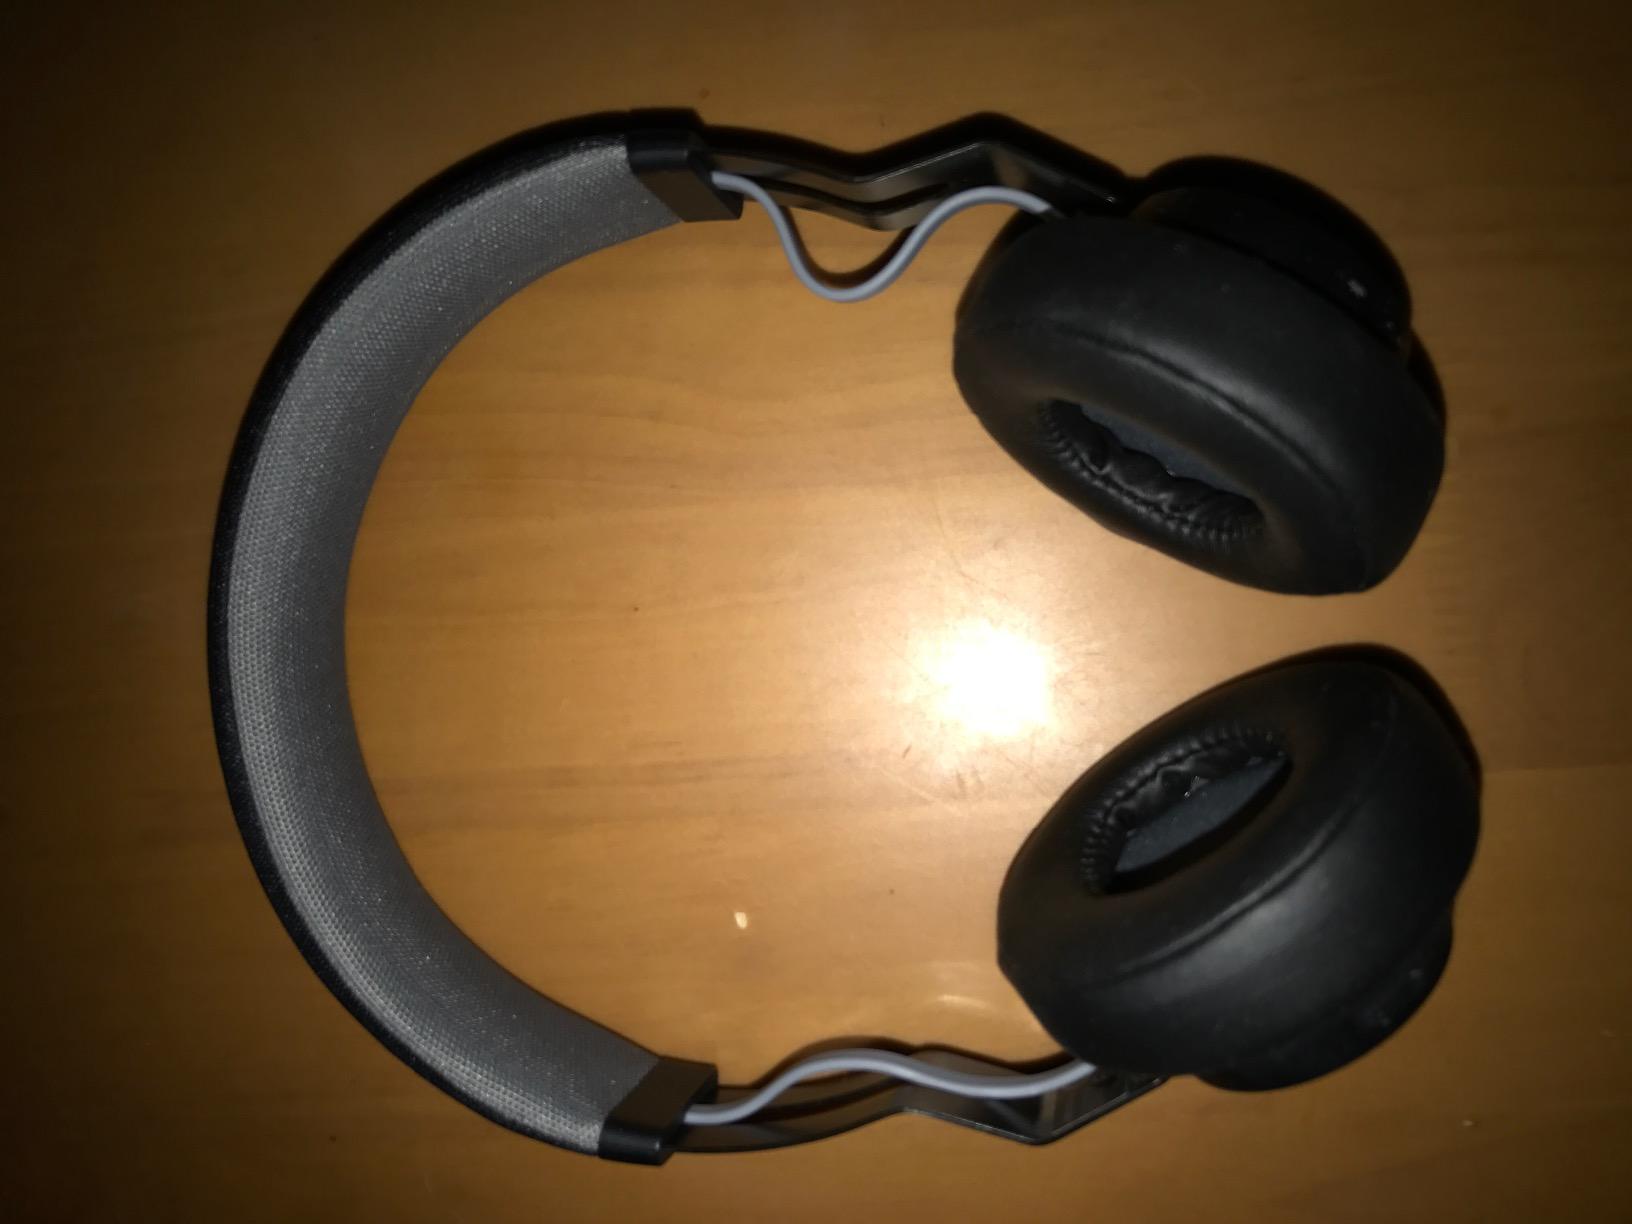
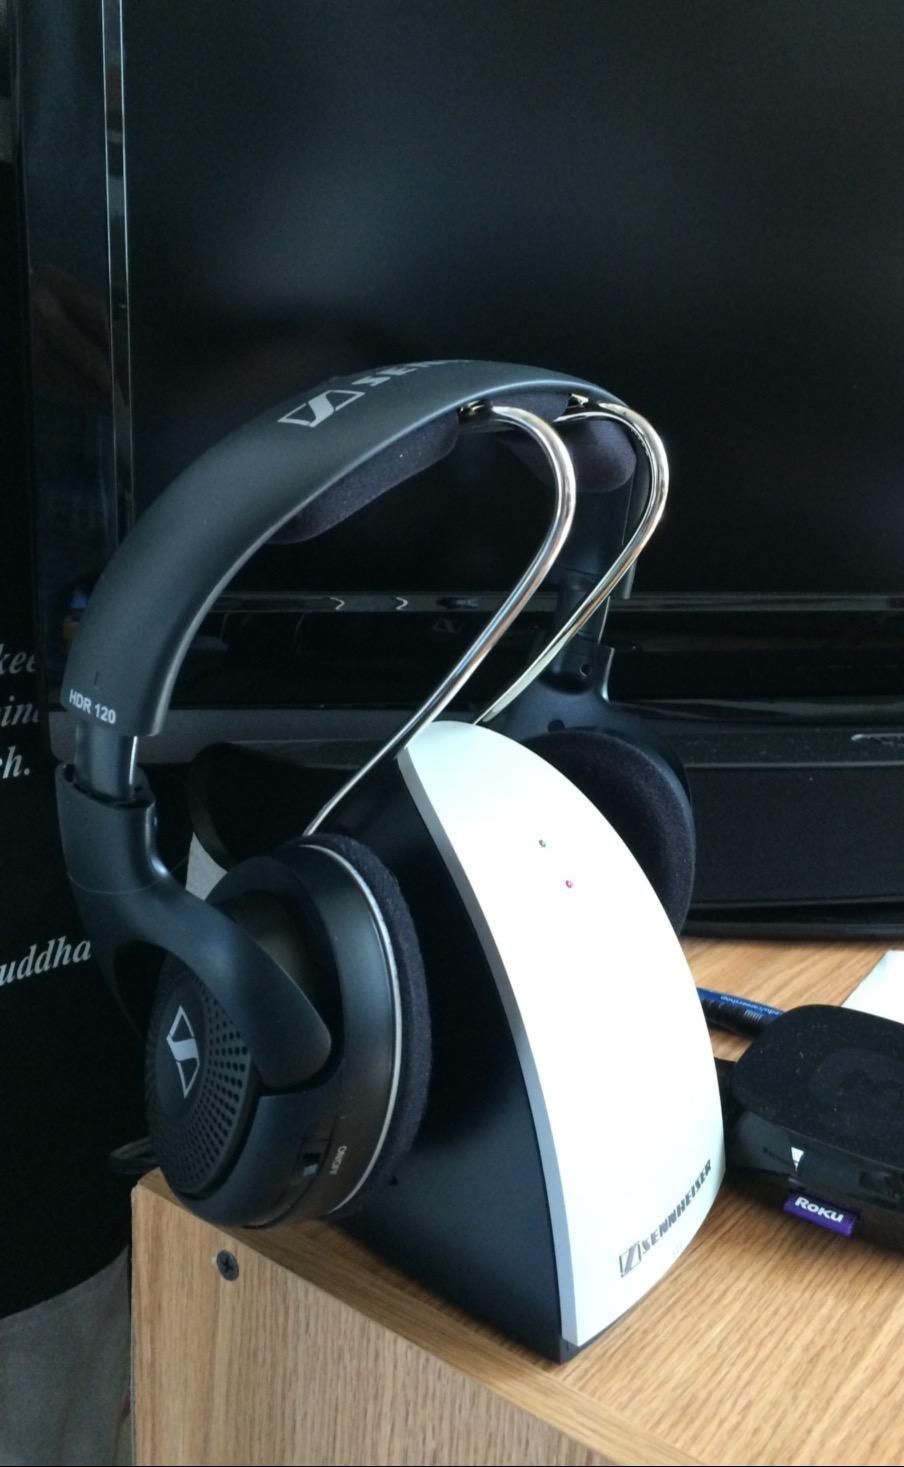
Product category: headphones
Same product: no